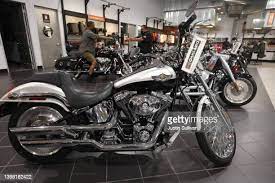
Vehicle type: Motorcycles